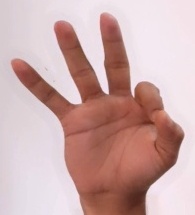
ASL sign: 9